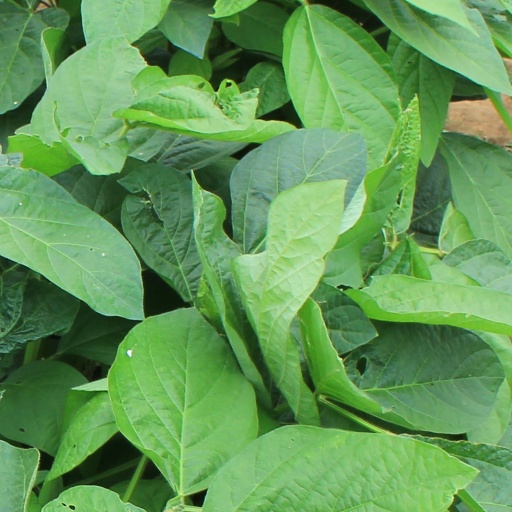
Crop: soybean